Vlotho station

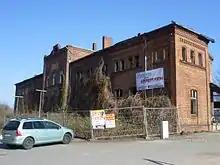
Vlotho station with the sign of the citizens group, March 2013

The former station building, which was heritage listed in 1988, was sold by Deutsche Bundesbahn to a private individual in 1992. He let the buildings stand empty, because in his opinion, a plan for its re-use could not be implemented. In 2007, the town bought the building, which had fallen into disrepair, from the heirs of the original purchaser. The station building is still empty and only makeshift repairs have prevented continuing decay. In the municipality there were considerations of removing the building from the heritage list and demolishing it. In February 2013, a new citizen group was founded to oppose the demolition of the station building and to support the use of station for community purposes.